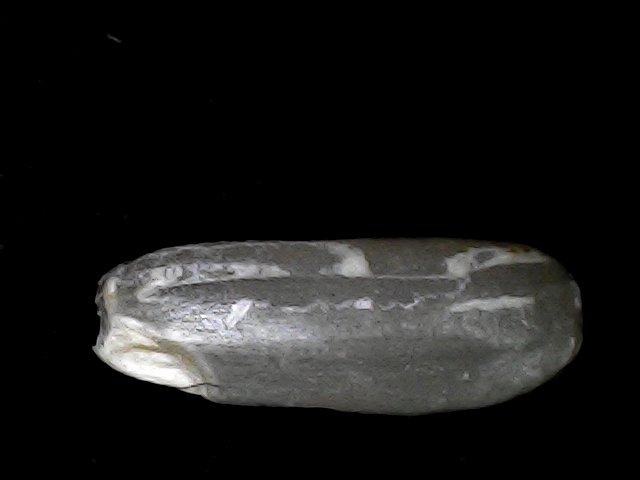
Rice variety: BD49